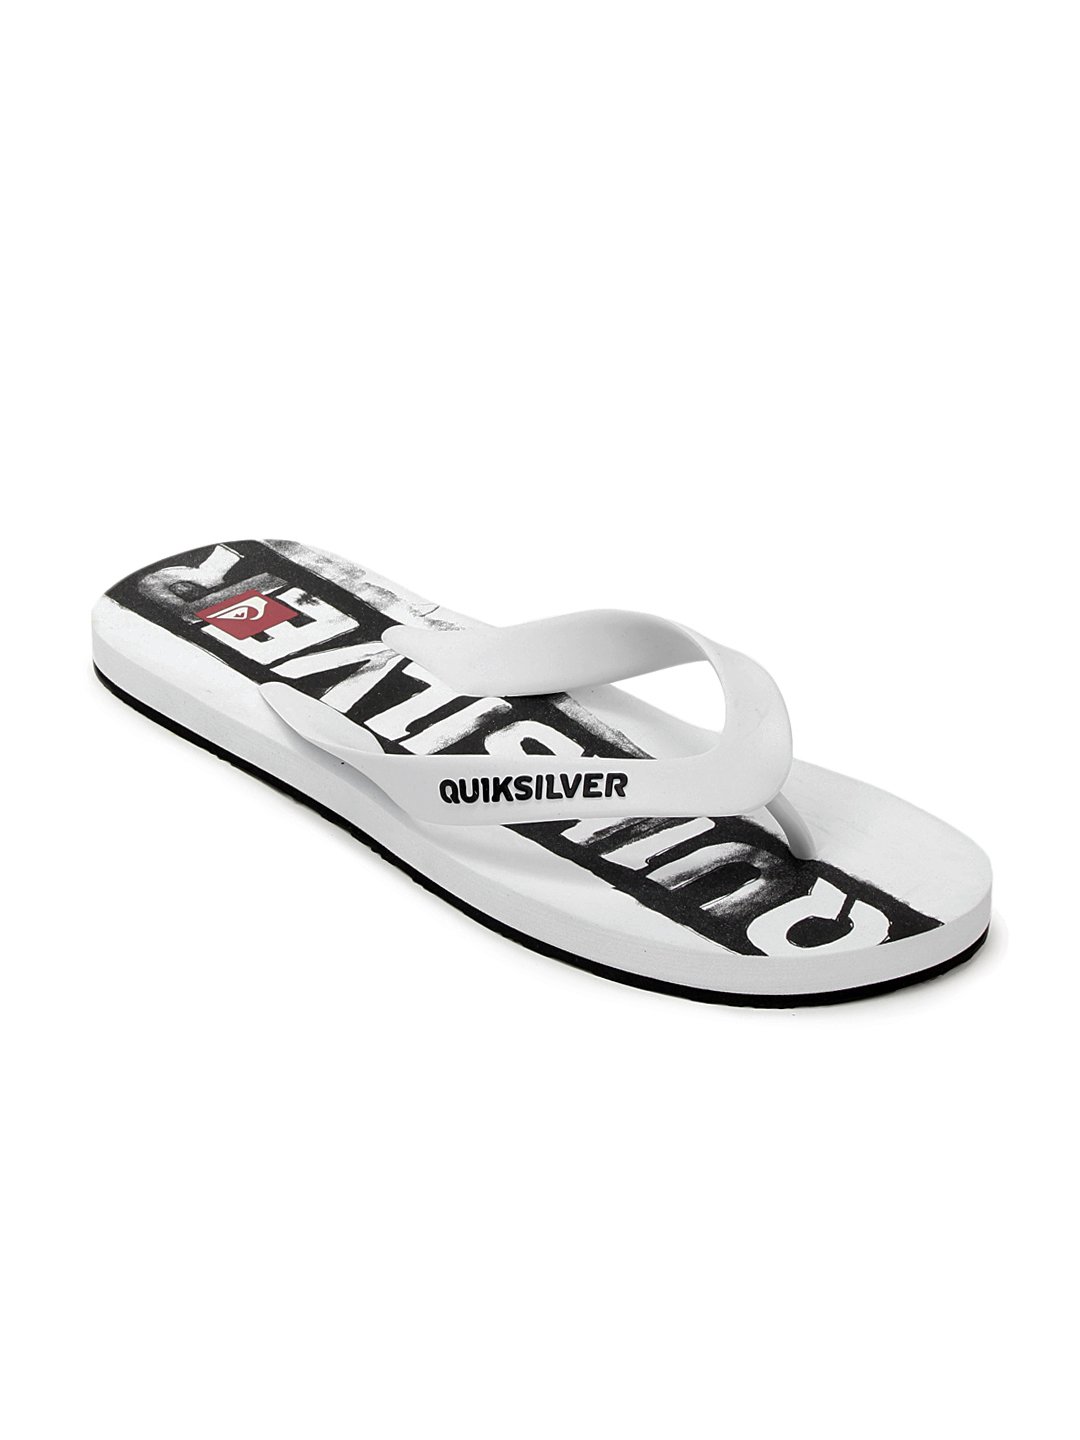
Quiksilver Men White Flip Flops
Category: Footwear / Flip Flops / Flip Flops
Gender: Men
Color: White
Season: Summer 2012
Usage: Casual